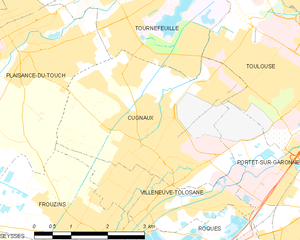
Cugnaux
Kort over kommunen
Kort over kommunen
Cugnaux er en commune i Haute-Garonne départementet i det sydvestlige Frankrig.